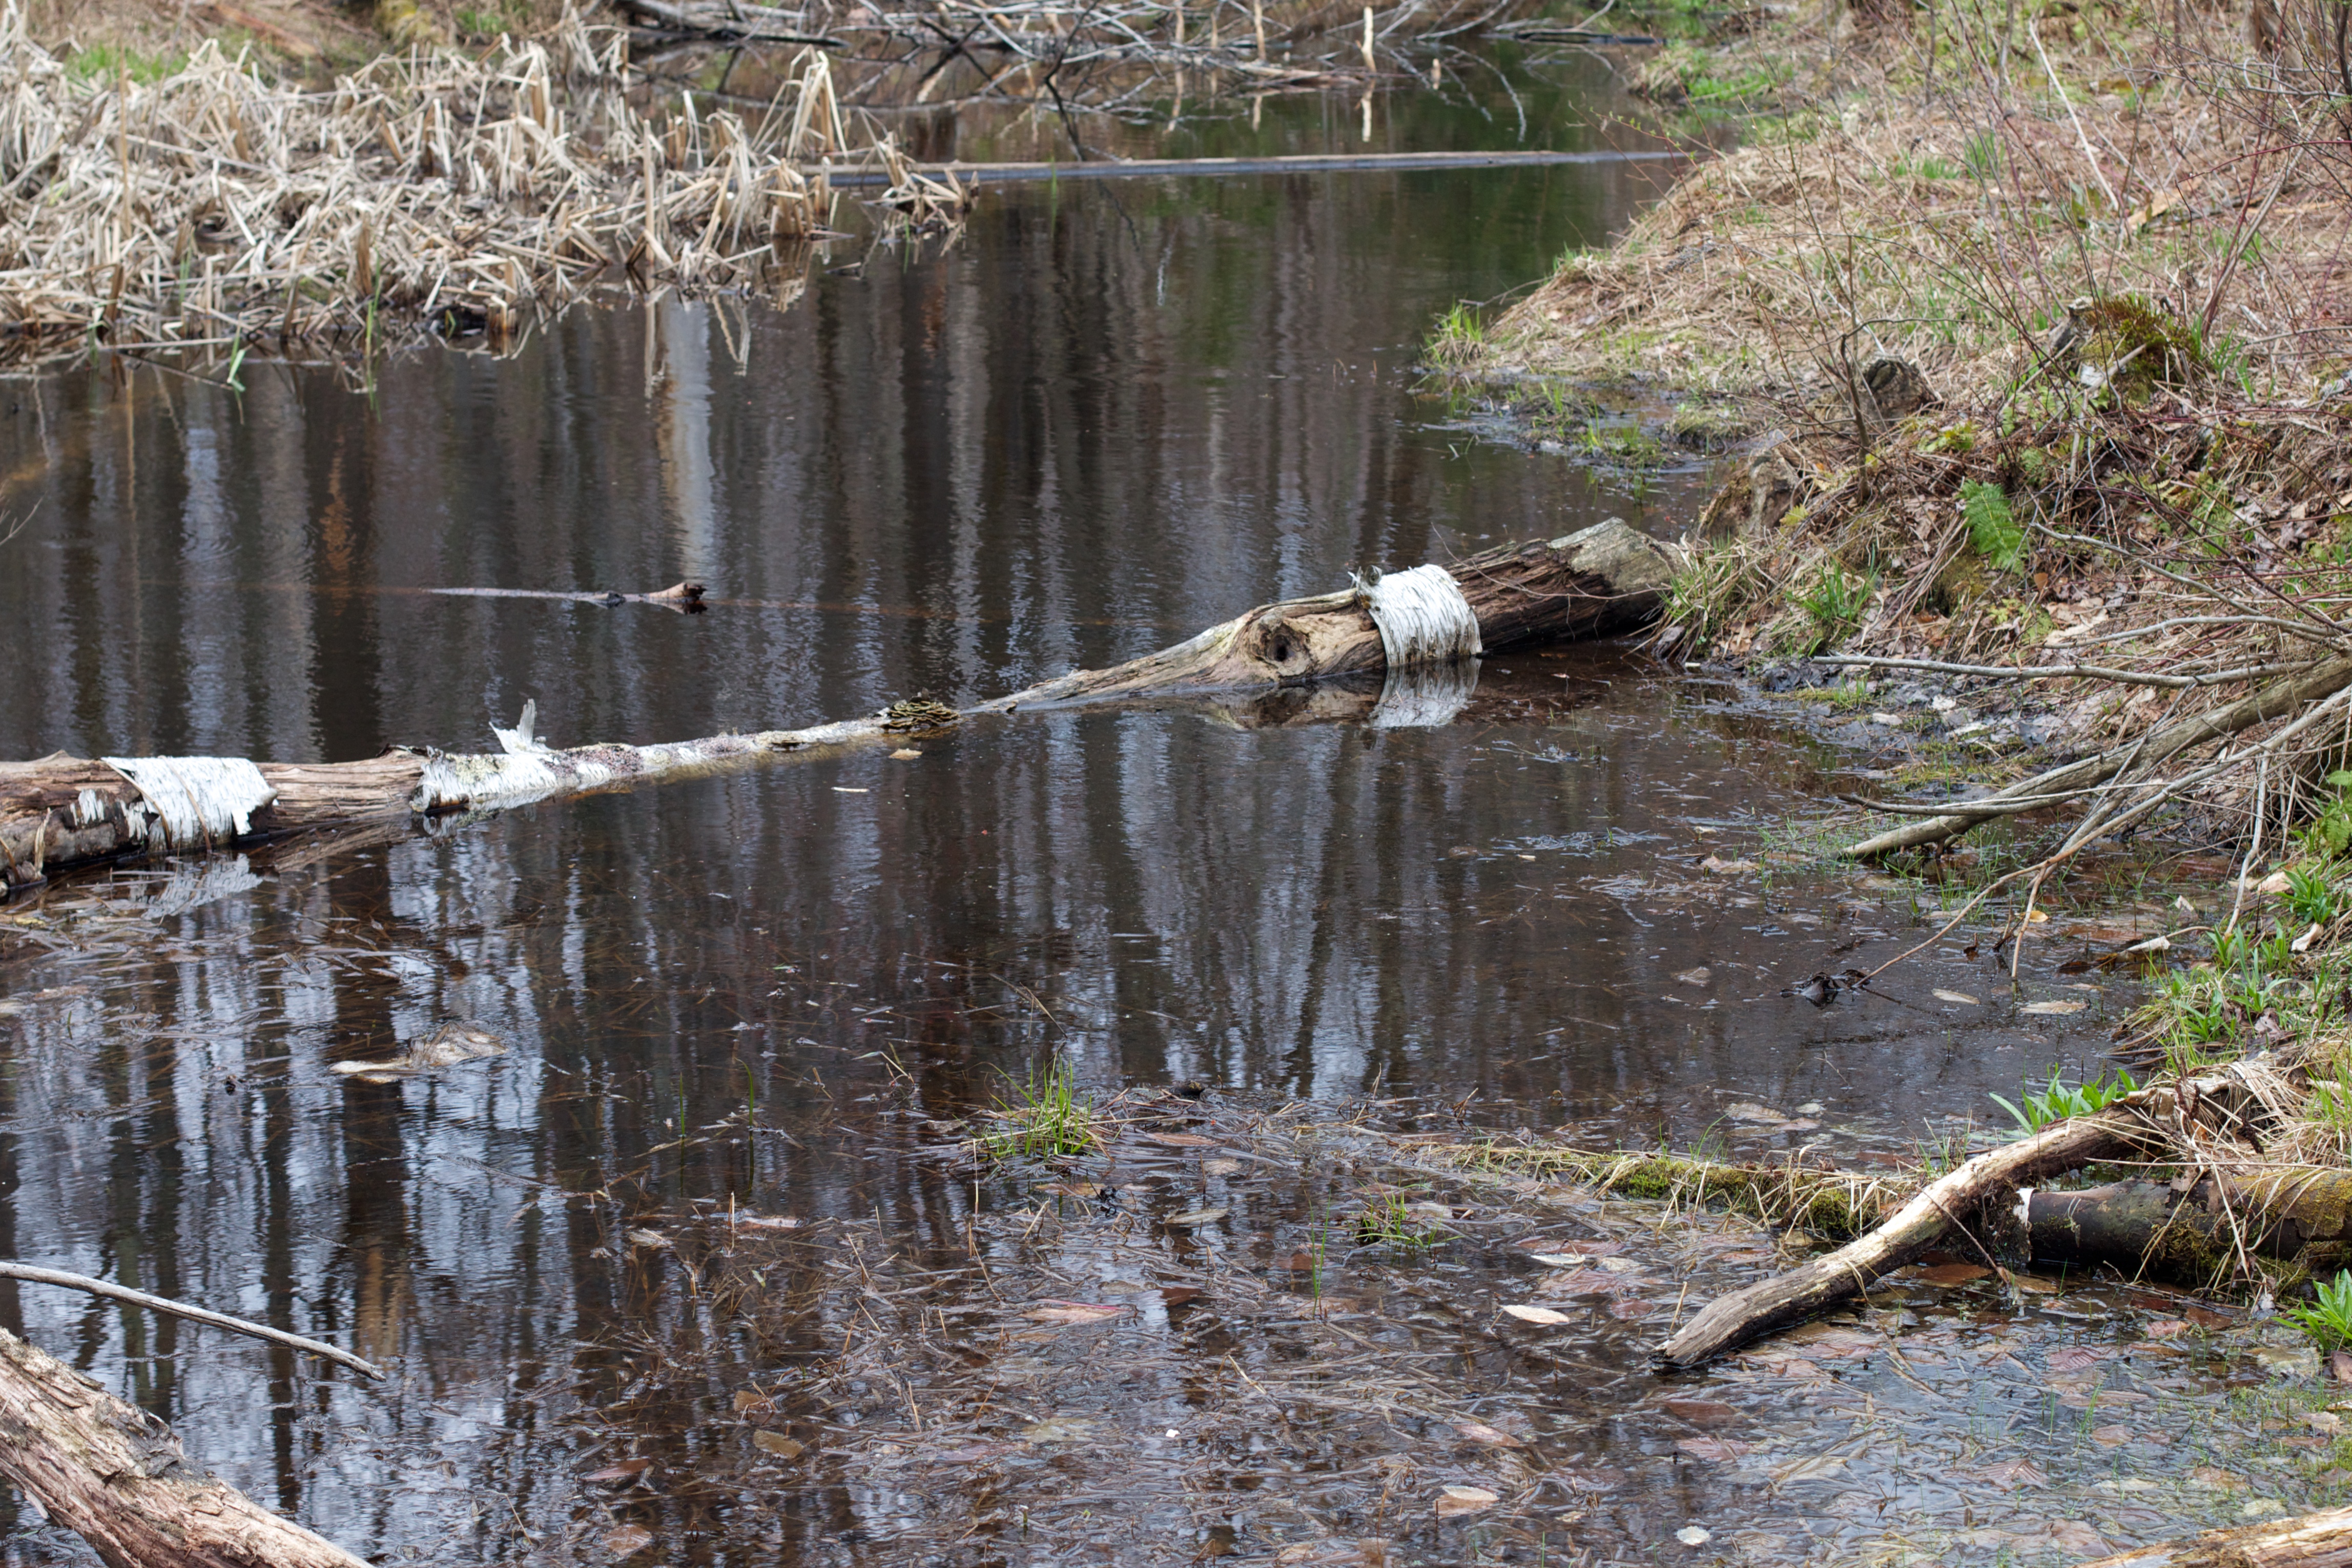
tree, water, nature, creek, swamp, wilderness, lake, river, pond, wildlife, stream, reflection, fauna, wetland, habitat, vermont, bryanalexander, ripton, water bird